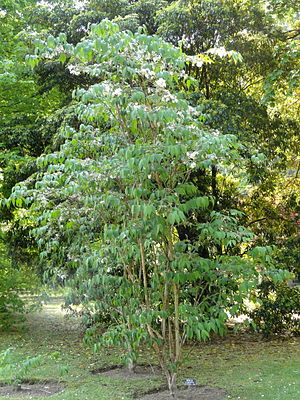
Skjold-dipelta / Galleri
Vækstform.
Skjold-dipelta er en løvfældende busk med en opret vækst og lyserøde, duftende blomster. Selv om arten er noget sart under danske forhold ses den dog af og til plantet i større haver og parker.